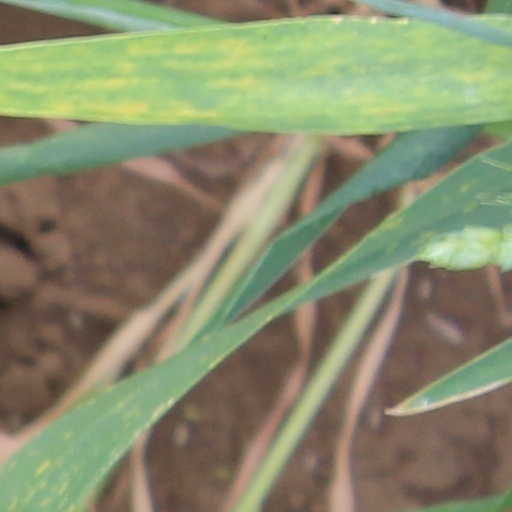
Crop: wheat